Juan Álvarez de Eulate y Ladrón de Cegama

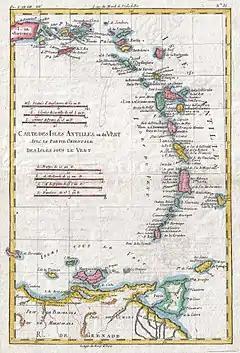
Later map showing Tortuga, Margarita, Trinidad and Tobago off the shore of South America, and the Antilles to the north.

Eulate was appointed governor of the Margarita Province in 1630, based on Isla Margarita off the coast of what is now Venezuela.